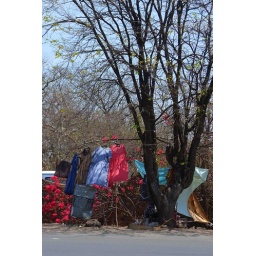
the dress tree in botswana